German occupation of Norway

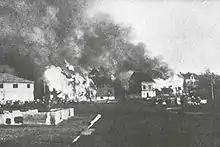
The town of Kirkenes was left severely damaged following the withdrawal of German forces.

Prior to the invasion, on 14 and 18 December 1939, Vidkun Quisling, the leader of Norway's fascist party, the "Nasjonal Samling" ("National Gathering"), had tried to persuade Adolf Hitler that he would form a government in support of occupying Germans. Although Hitler remained unreceptive to the idea, he gave orders to draft up plans for the possible military invasion of Norway. Hence, on the first day of invasion, Quisling, using his own initiative, burst into the NRK studios in Oslo on 9 April and made a nationwide broadcast at 7:30 pm declaring himself prime minister and ordering all resistance halted at once. This did not please the German authorities, who initially wanted the legitimate government to remain in place. Nevertheless, when it became obvious that the Storting would not surrender, the Germans quickly came to recognise Quisling. Hitler not being aware of anyone better, supported him from the evening of 9 April. They demanded that King Haakon formally appoint him as prime minister and return his government to Oslo; in effect, giving legal sanction to the invasion.